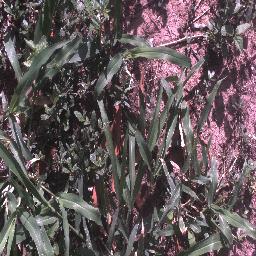
Label: negative